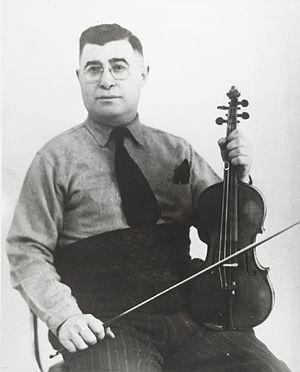
Isidore Soucy, violoneux et compositeur (1899-1963)
La famille Soucy était un groupe musical québécois composé d'une seule et même famille et œuvrant dans le registre traditionnel. Ce groupe a repris ses activités en 2016 après une rencontre plus que fructueuse au Studio Opus. Yanick Soucy Marsan descendant de la 4e génération ainsi que son comparse de toujours Serge Ladouceur ont été les instigateurs de la renaissance du groupe!
Isidore Soucy était musicien et animateur québécois, né Sainte-Blandine le 7 septembre 1899 et mort à Montréal le 7 décembre 1962.